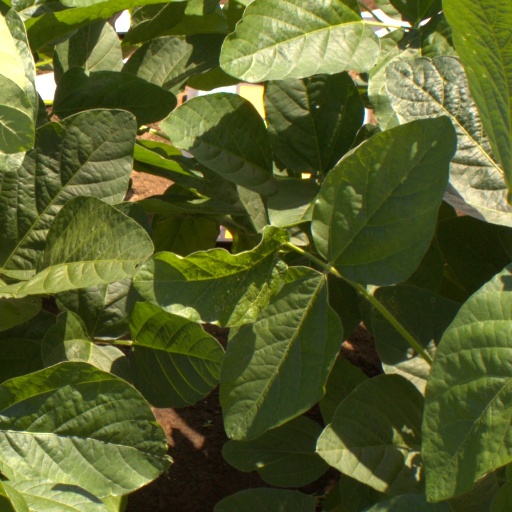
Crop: soybean